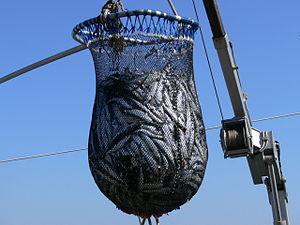
Débarquement du poisson, pêche artisanale, Quiberon, Bretagne, 19 Avril 2007
La surpêche est la pêche excessive ou pêche destructive de la ressource pratiquée par l'homme sur certains poissons, crustacés ou mollusques. C'est une tendance observée dans presque toutes les pêcheries de la planète, qui préoccupe la FAO et l'ONU car menaçant la sécurité alimentaire et les équilibres écologiques marins. Selon la Banque mondiale et la FAO, en 2009 le coût de « la sous-performance annuelle des pêcheries mondiales représentait 50 milliards de dollars » perdus.
L'environnement est « l'ensemble des éléments qui entourent un individu ou une espèce et dont certains contribuent directement à subvenir à ses besoins », ou encore comme « l'ensemble des conditions naturelles et culturelles susceptibles d’agir sur les organismes vivants et les activités humaines ».